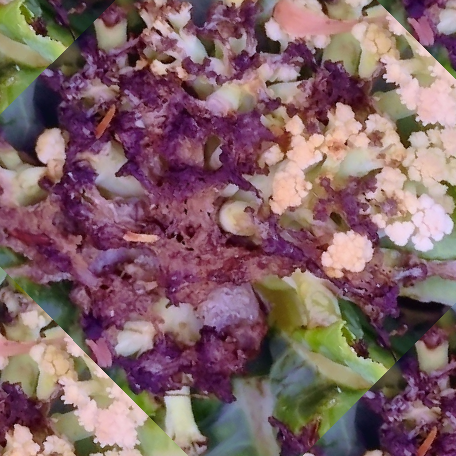
Label: Bacterial spot rot